The Devil Dogs

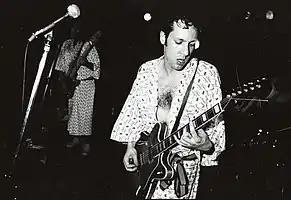
The Devil Dogs in Tokyo

The Devil Dogs were an American, New York-based garage punk band, started in 1989 by Andy Gortler (guitars), Steve Baise (bass) and Paul Corio (drums).